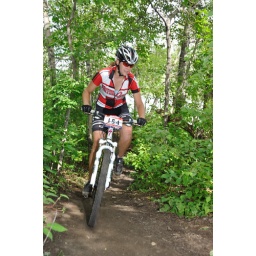
From the Edmonton Canada Cup mountain bike race, July 11th, 2010 in Edmonton, Alberta, Canada.